Multi-instrumentalist

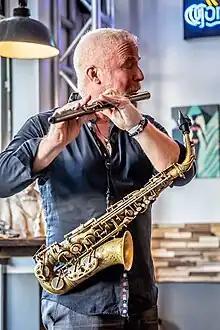
Alto saxophonist Hayden Chisholm playing the flute

A multi-instrumentalist is a musician who plays two or more musical instruments, often but not exclusively at a professional level of proficiency.